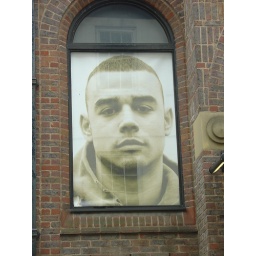
Fit boy in window